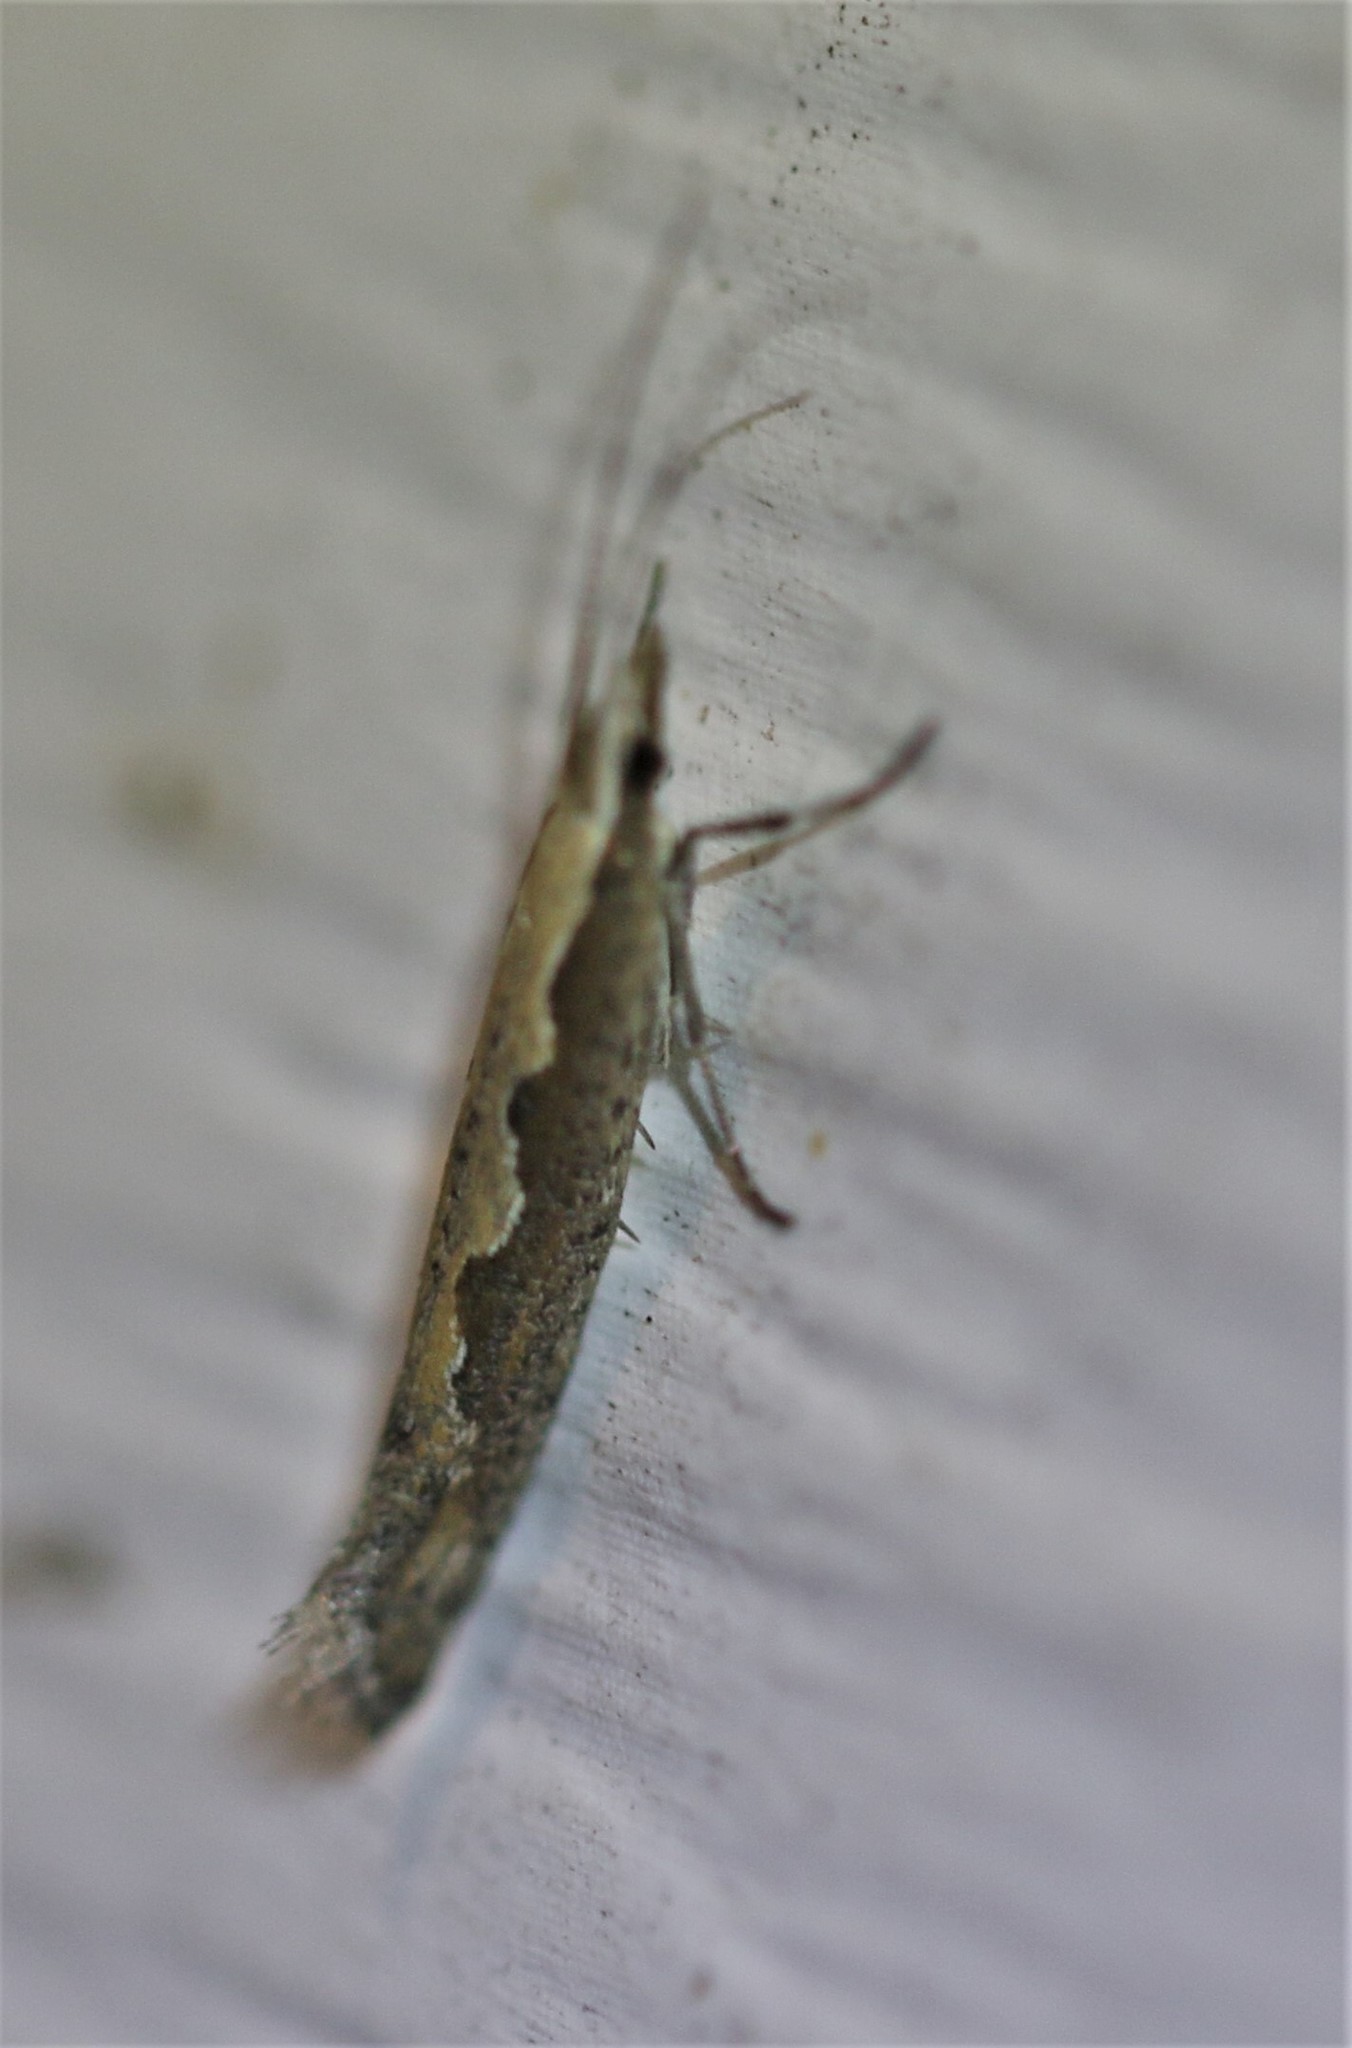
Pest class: diamondback_moth